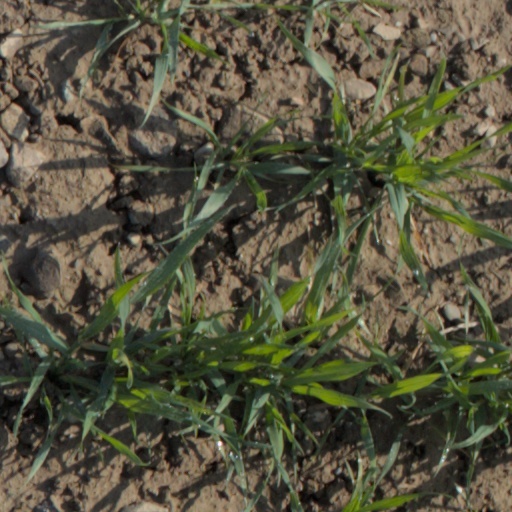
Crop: wheat